Goaltender

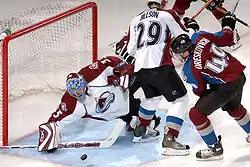
Goaltender Tyler Weiman makes a save with his stick. In casual hockey terms, it may simply be referred to as a "stick save".

In ice hockey, the goaltender (commonly referred to as goalie or netminder) is the player responsible for preventing the hockey puck from entering their own team's net, thus preventing the opposing team from scoring. The goaltender mostly plays in or near the area in front of the net, called the "goal crease" (often referred to simply as " the crease"). Goaltenders tend to stay at or beyond the top of the crease to cut down on the angle of shots. In the modern age of goaltending there are two common styles, butterfly and hybrid (hybrid is a mix of the traditional stand-up style and butterfly technique). Because of the power of shots, the goaltender wears special equipment to protect the body from direct impact.